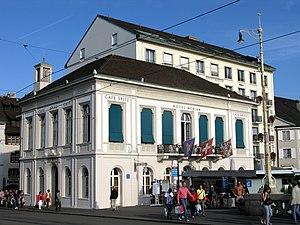
Cette liste présente les biens culturels d'importance nationale dans le canton de Bâle-Ville. Cette liste correspond à l'édition 2009 de l'Inventaire Suisse des biens culturels d'importance nationale pour le canton de Bâle-Ville. Il est trié par commune et inclus : 70 bâtiments séparés, 32 collections et 3 sites archéologiques.